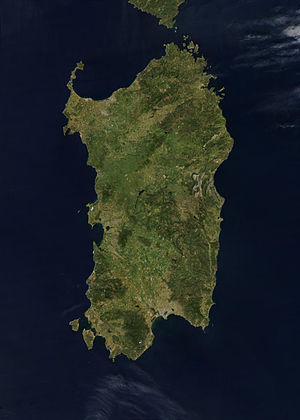
Øer i Middelhavet / Efter areal og befolkning
Dette er en liste over øer i Middelhavet, et indhav mellem Europa og Afrika, med Vestasien i øst og Atlanterhavet i vest.